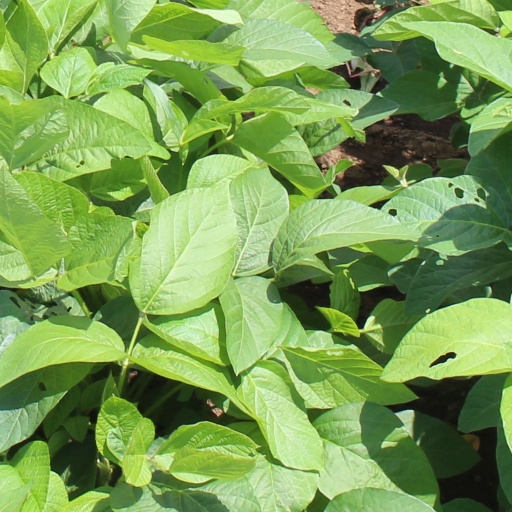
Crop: soybean